Powderfinger

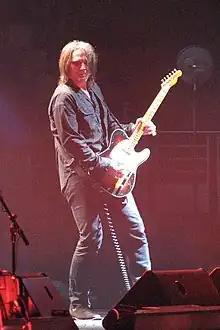
Ian Haug, another founding mainstay, on lead guitar in Sydney in September 2007.

On 7 September 1998, Powderfinger released their third studio album, "Internationalist", which peaked at No. 1 and spent 101 weeks in the Top 50 of the ARIA Albums Chart; it was produced by Nick DiDia (Rage Against the Machine, Pearl Jam). AllMusic's Jonathan Lewis had mixed feelings about the album. He was enchanted by its lead single, "The Day You Come"; however, he believed "the rest of the album didn't measure up" except for "some fine tracks" in "Don't Wanna Be Left Out" and "Already Gone". Nevertheless, by 2007 the album had shipped over 350,000 copies and was certified five times platinum domestically, and it had reached European audiences. "Internationalist" was the first Powderfinger album to win any ARIA Music Awards. At the 1999 ceremony it won "Album of the Year", "Best Rock Album", and "Best Cover Art" (by Kevin Wilkins), and "The Day You Come" won "Single of the Year". "Passenger", another single from "Internationalist", was nominated for three additional categories in the following year. The band was both praised and criticised for their political views on "Internationalist". In a November 1998 interview with Benedict Watts of "Juice Magazine", Haug said that political messages in "The Day You Come" were not something they were just preaching about, but rather were something they saw as a responsibility.